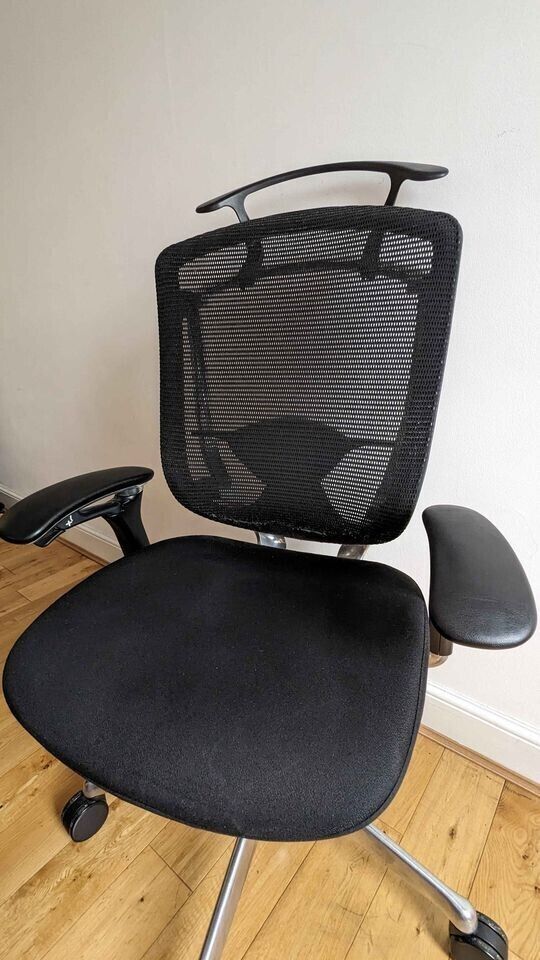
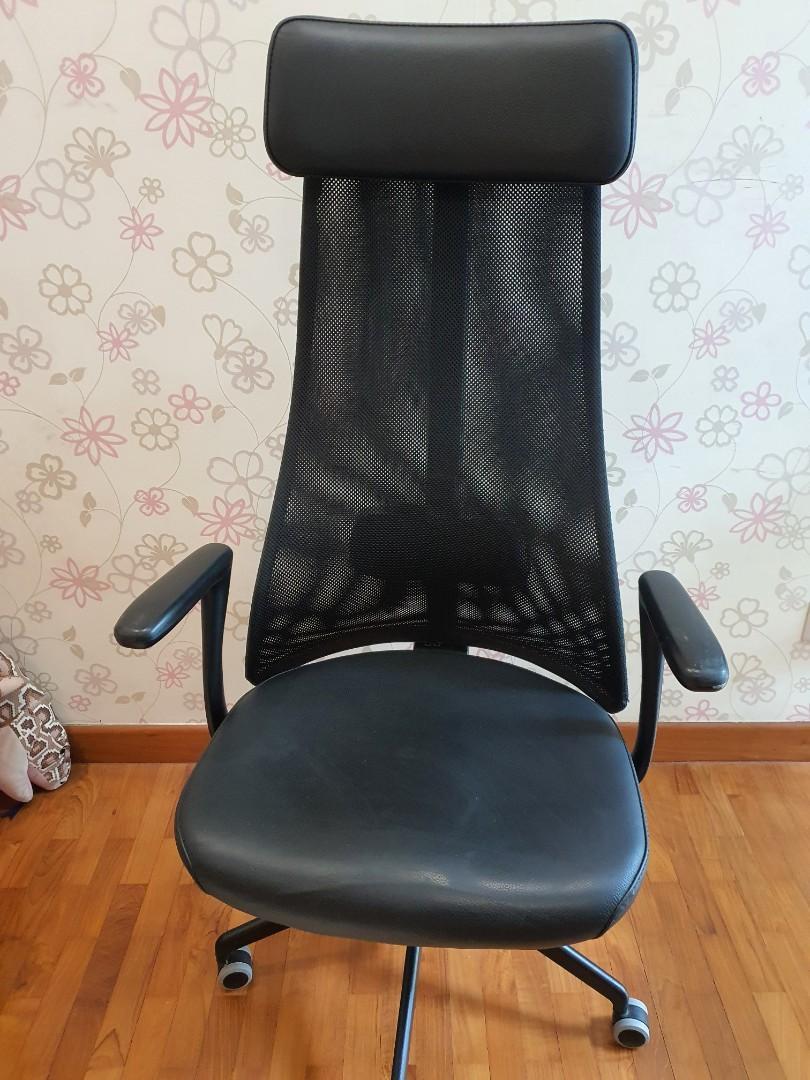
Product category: items_chair
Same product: no